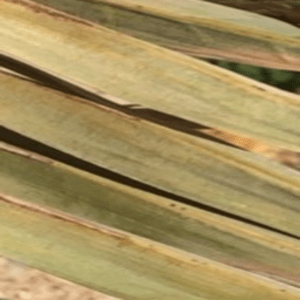
Label: Magnesium Deficiency